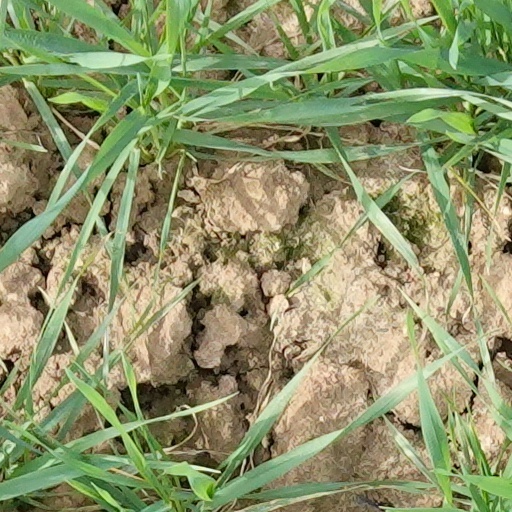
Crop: wheat